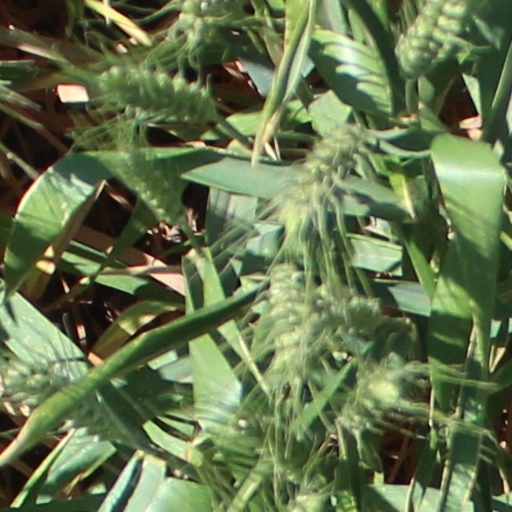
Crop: wheat